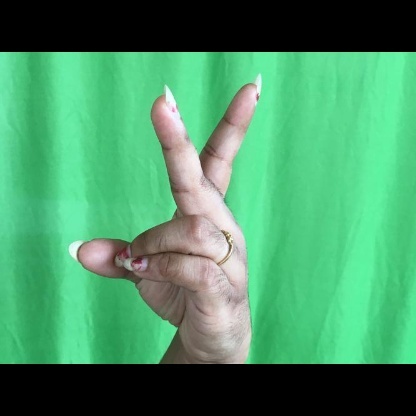
Mudra: Katrimukha